Venetian Dalmatia

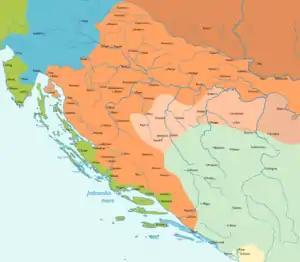
Venetian Dalmatia in 1469.

In the period between the start of the Ottoman–Venetian War (1499–1503) and the end of Ottoman–Venetian War (1537–40), the Ottoman Empire made significant advances in the Dalmatian hinterland - it did not occupy the Venetian cities, but it took the Croatian possessions between Skradin and Obrovac (forming Croatian vilayet and then Sanjak of Klis), eliminating them as a buffer zone between the Ottoman and Venetian territory. Venetians still perceived this inner hinterland as once part of Croatia calling it as "Banadego" (lands of Ban i.e. Banate). The economy of the Venetian cities in Dalmatia, severely impacted by the Turkish occupation of the hinterland in the previous war, recovered and held steady even throughout this war.